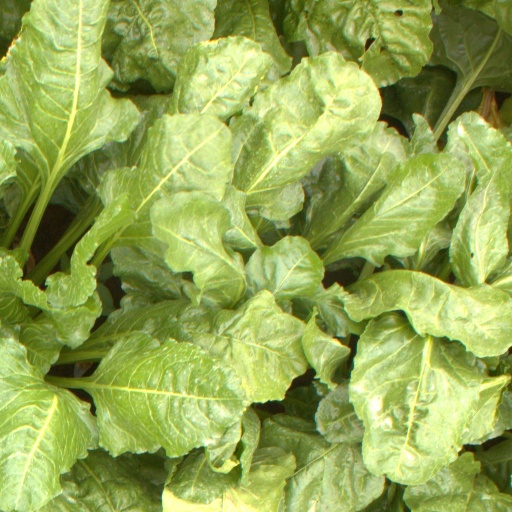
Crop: sugar beet